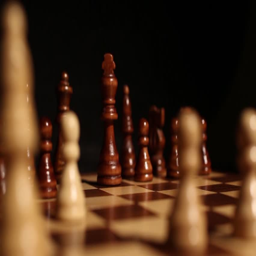
somebody puts the white king next to the black king on a chess board